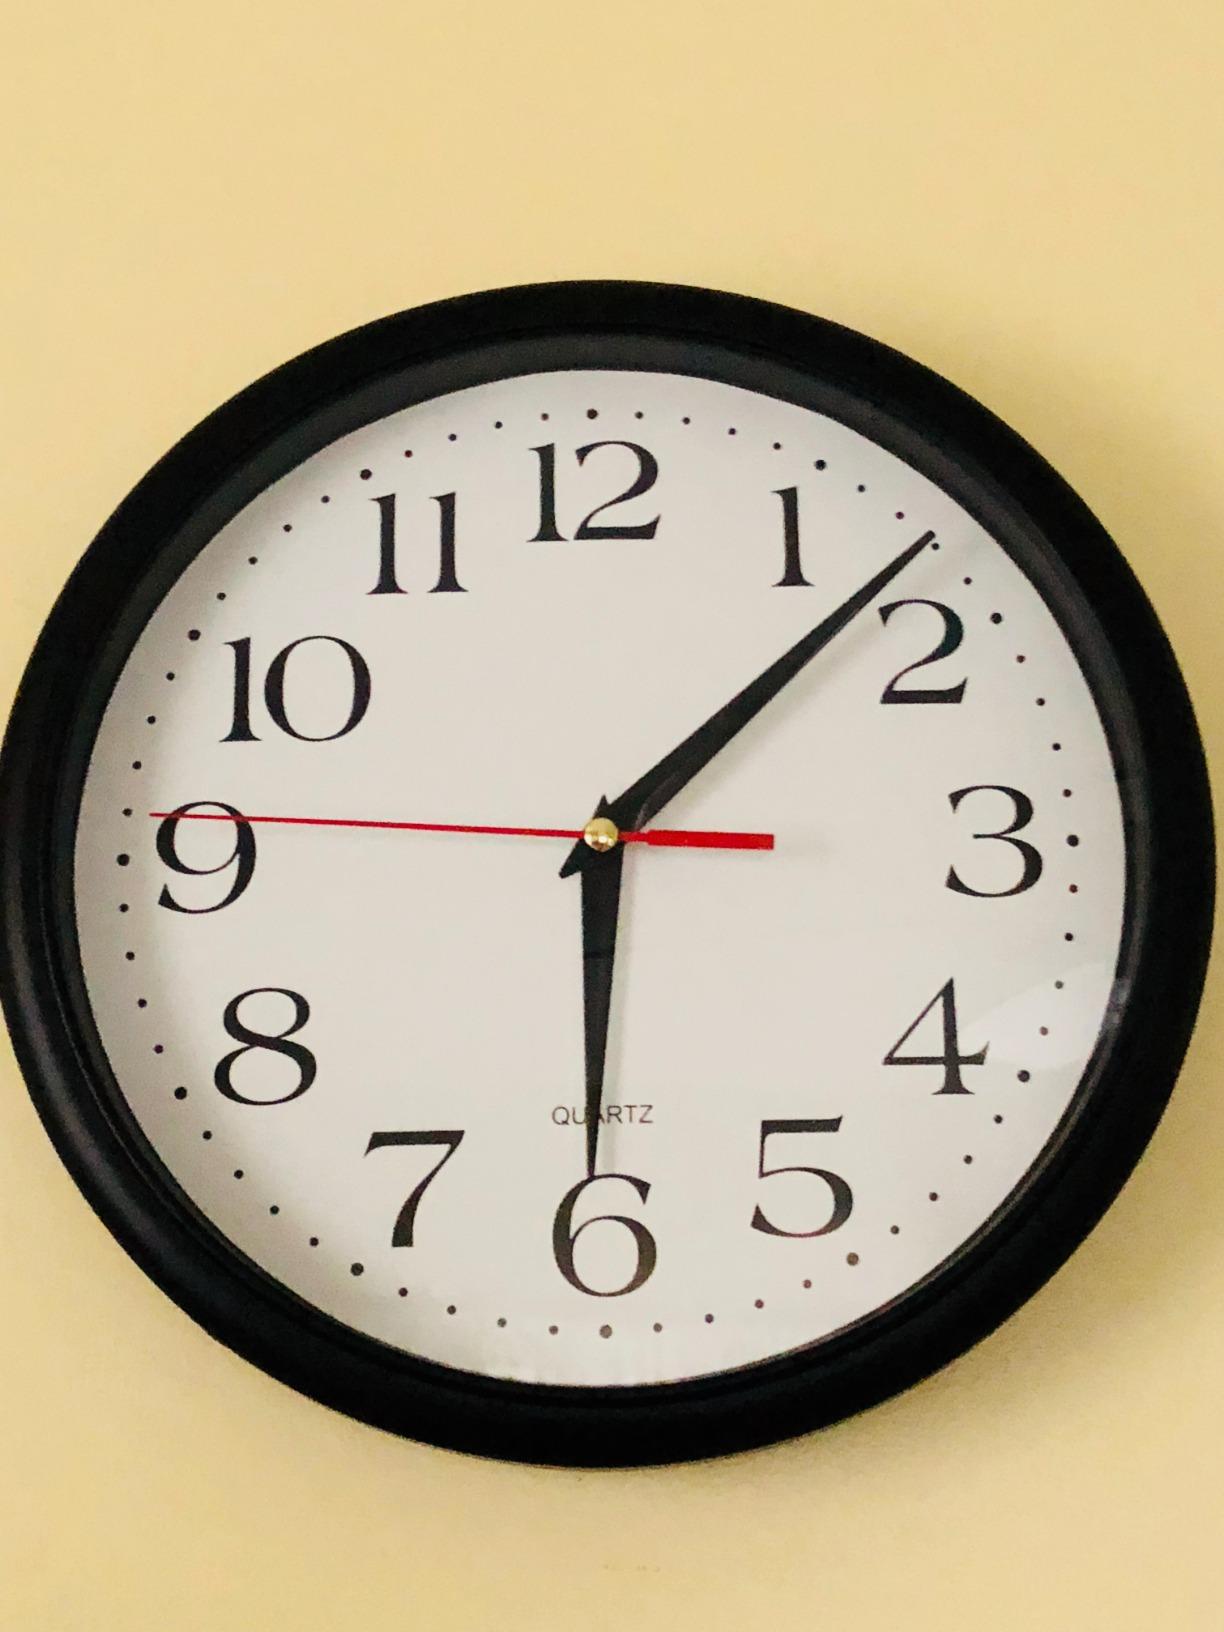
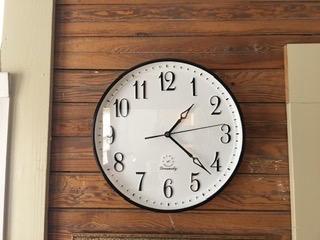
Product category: clock
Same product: no